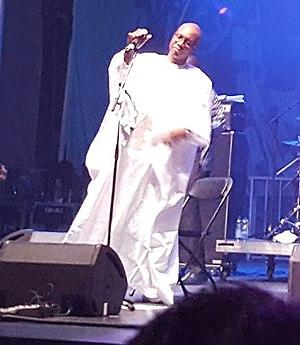
Ma photo de Sékouba Bambino à Montréal, Québec, Canada au festival nuits d'Afrique 2018.
Sékouba Diabaté, dit Sékouba Bambino, est un chanteur guinéen né en 1964 à Kintinya près de Siguiri.